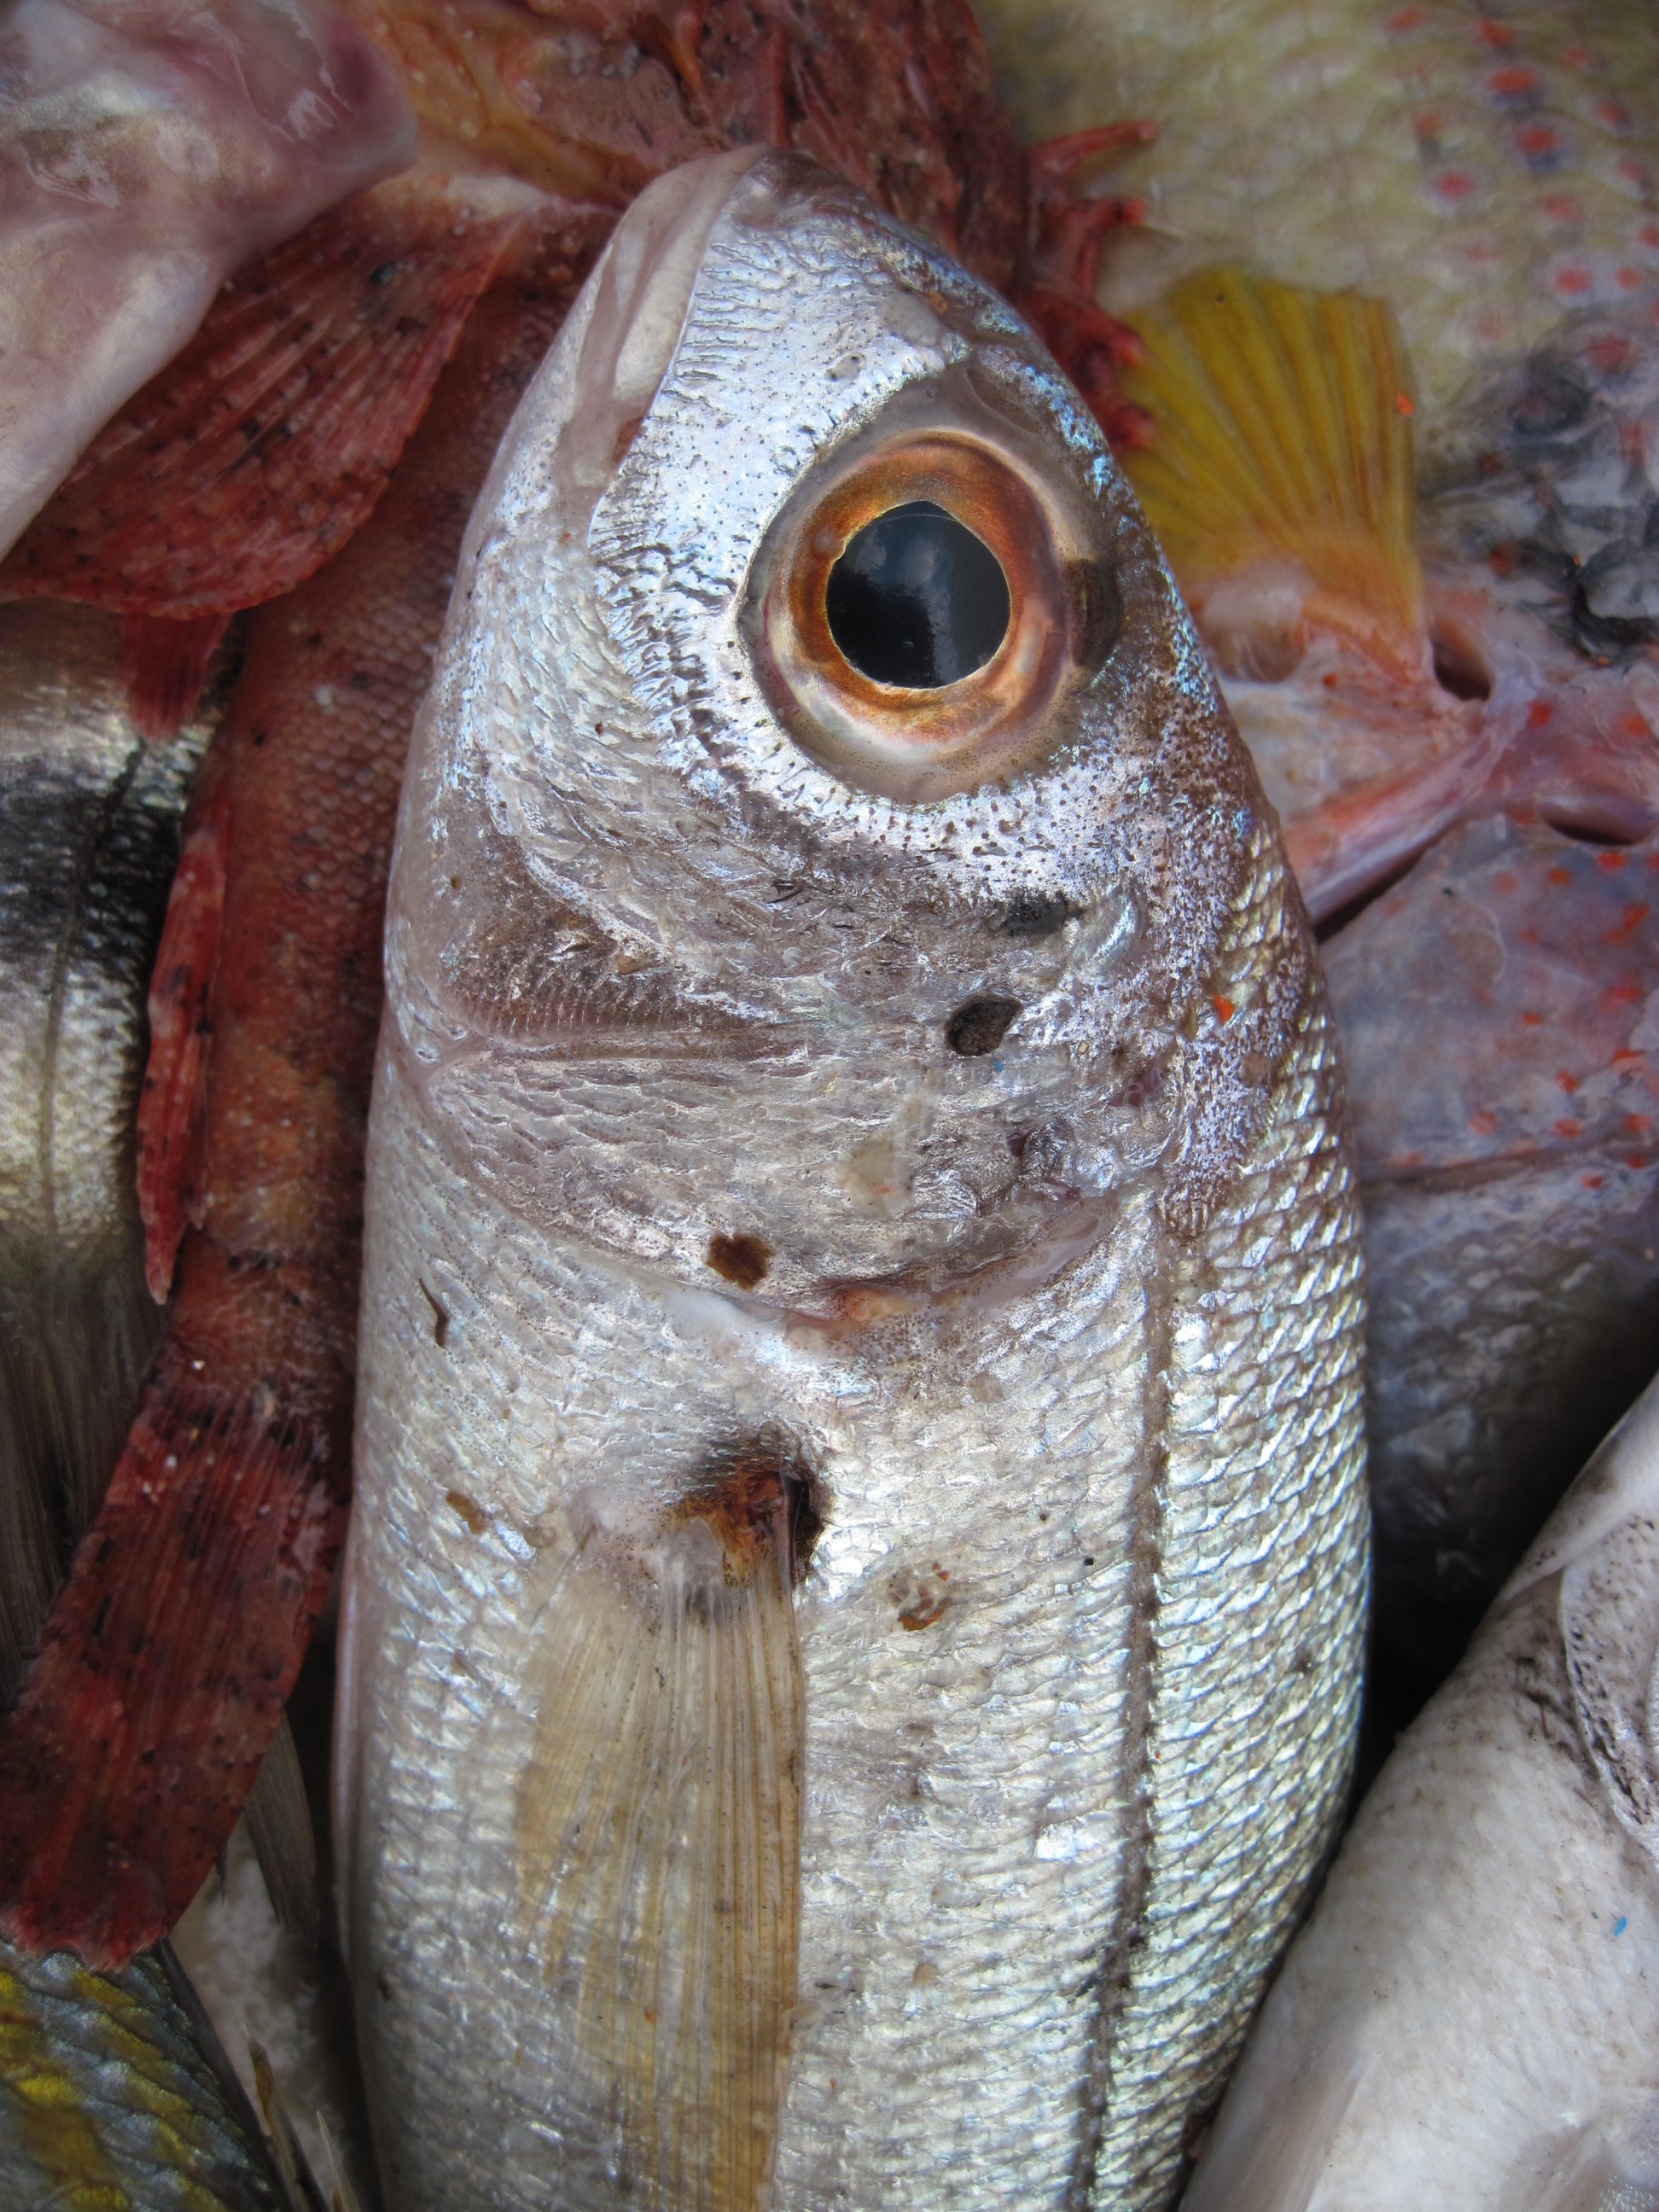
sea, food, fishing, fish, healthy, eat, iguana, delicious, fauna, fish market, vertebrate, frisch, sea animals, fresh fish